Jun Kubota

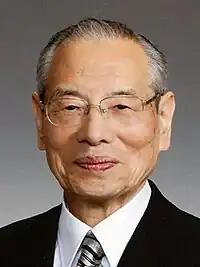
Jun Kubota

Jun Kubota (久保田 淳 "Kubota Jun", born 13 June 1933) is a scholar of Japanese literature. He is best-known for his work on medieval "waka".